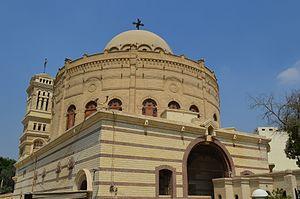
Le patriarcat orthodoxe grec d'Alexandrie et de toute l'Afrique est la juridiction autocéphale canonique de Église orthodoxe en Égypte et dans toute l'Afrique, aussi appelée Église orthodoxe d'Alexandrie et de toute l'Afrique. Le chef de l'Église, actuellement Théodore II, porte le titre de Patriarche d'Alexandrie et de toute l'Afrique, avec résidence à Alexandrie en Égypte.
L'église Saint-Georges du Caire est une église orthodoxe grecque située au sein de la forteresse de Babylone dans le quartier copte du Vieux Caire, en Égypte. Elle fait partie du saint monastère patriarcal de Saint-Georges, rattaché au Patriarcat d'Alexandrie et de toute l'Afrique.